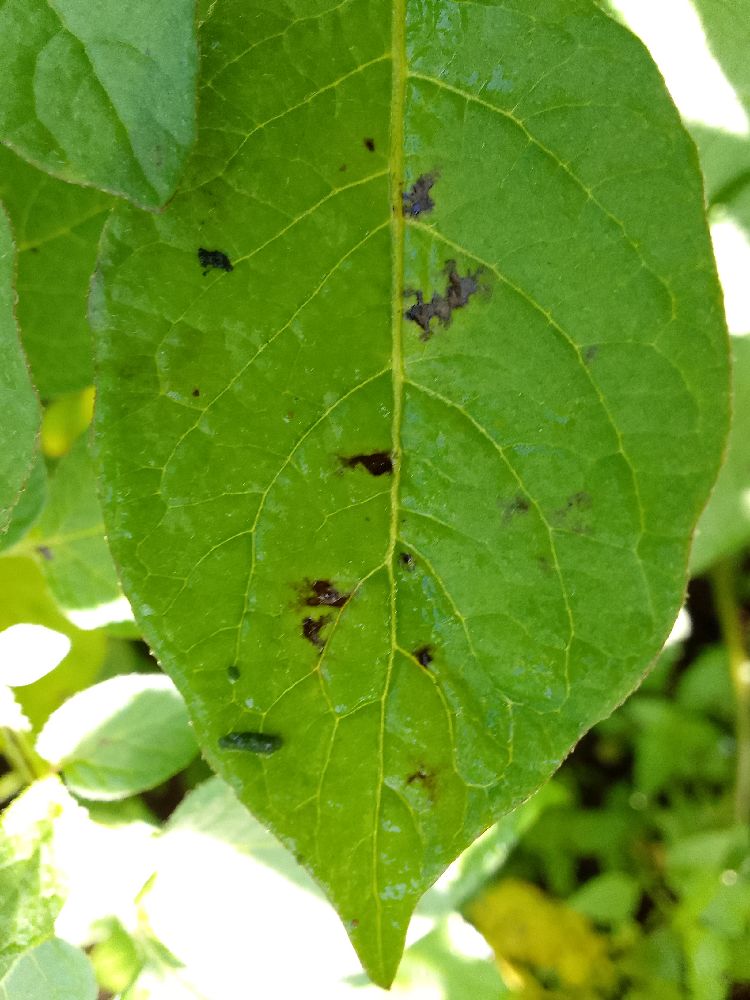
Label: Early blight